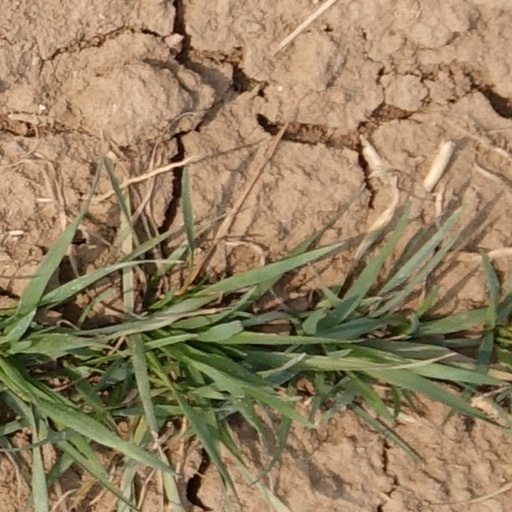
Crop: wheat